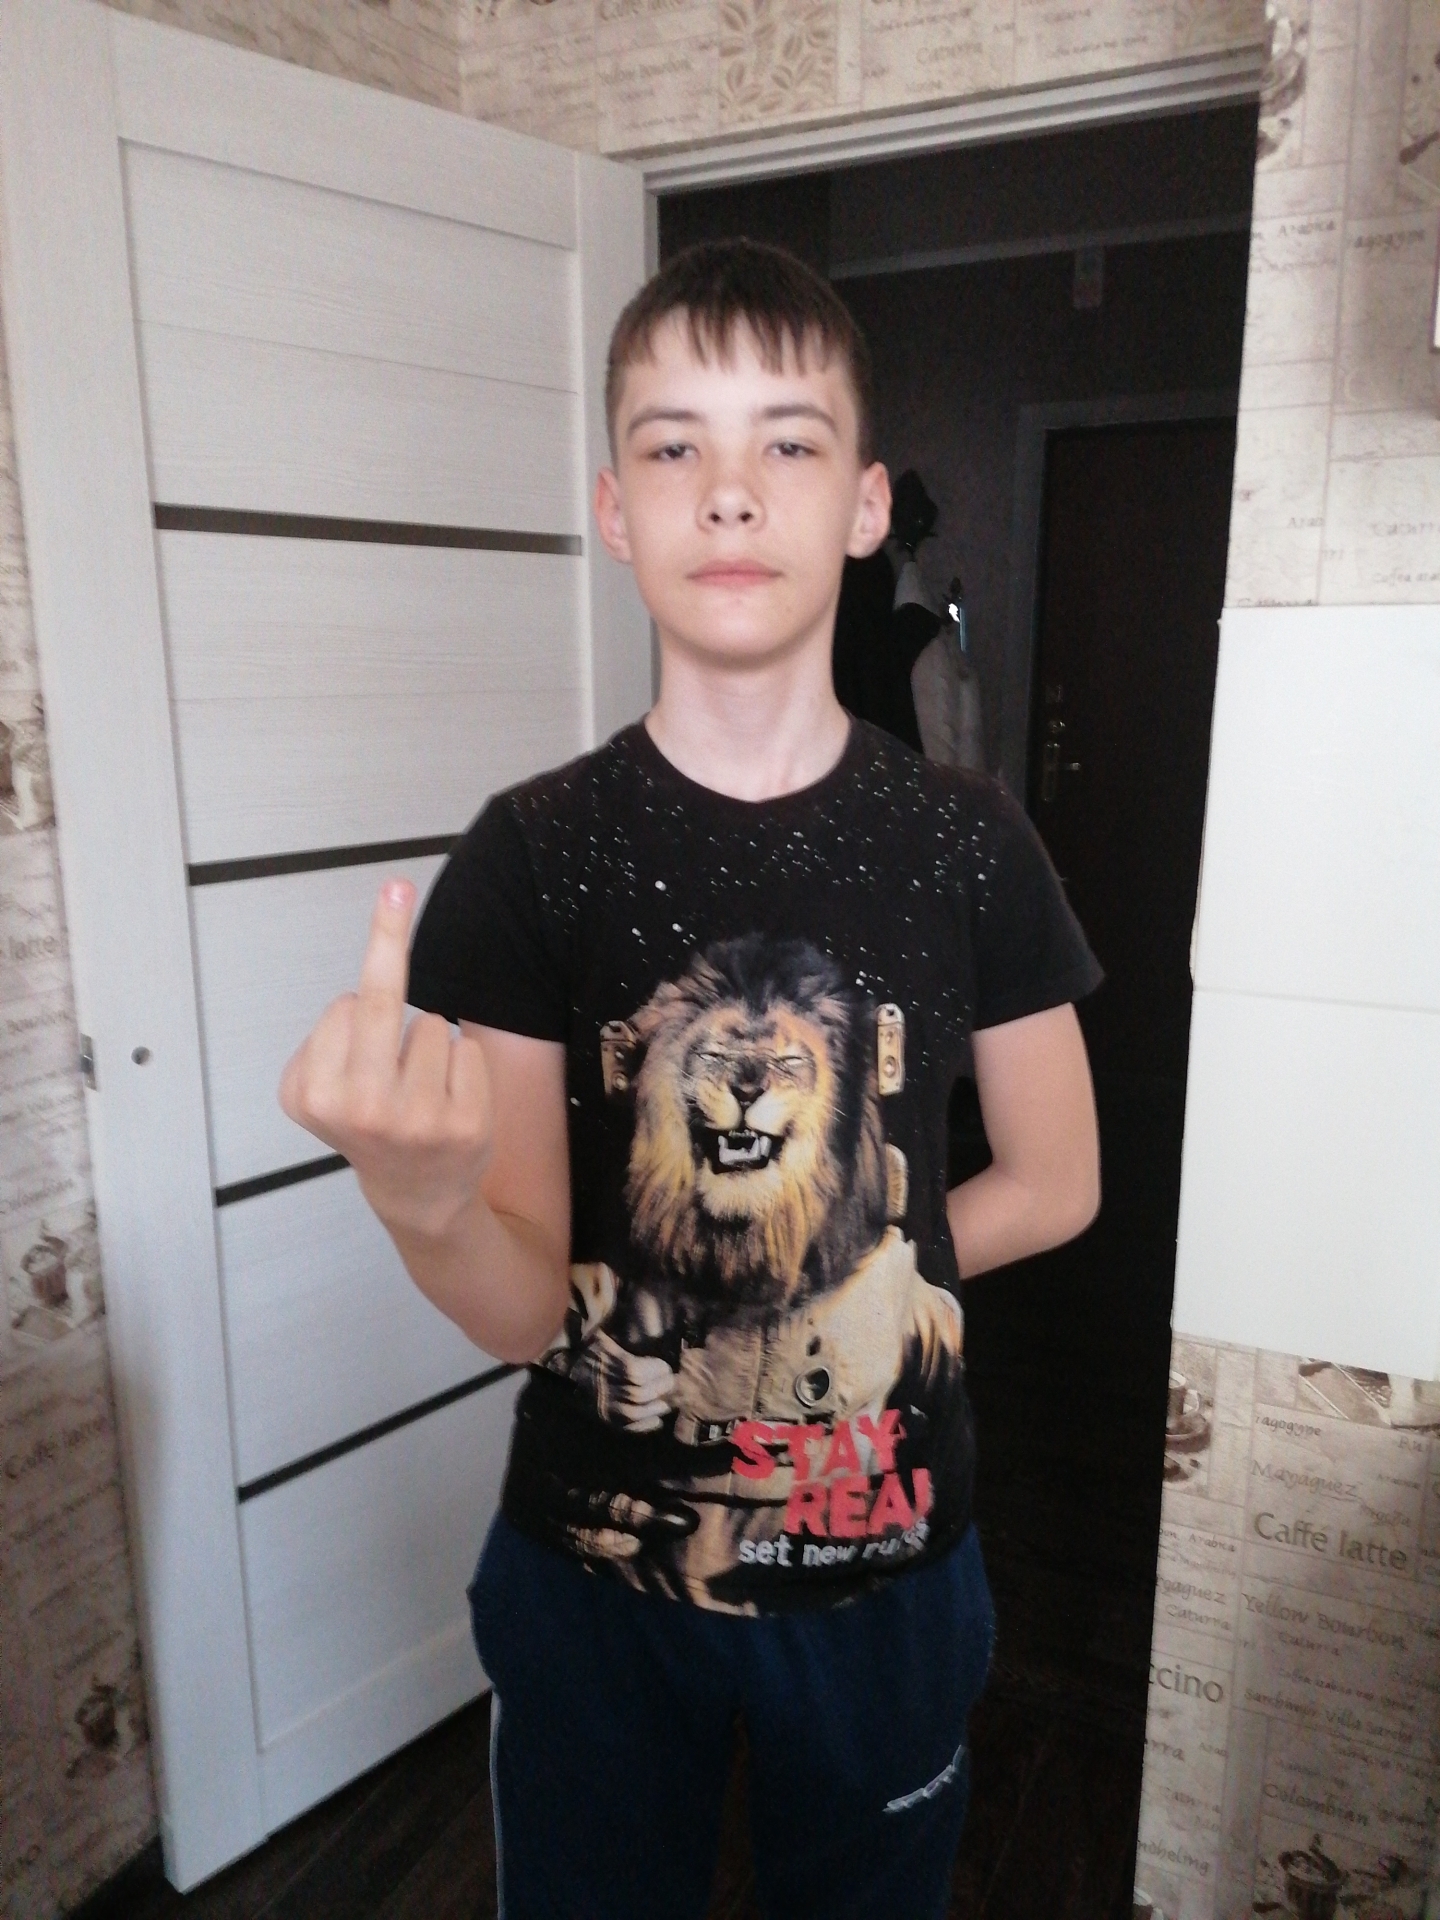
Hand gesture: middle_finger